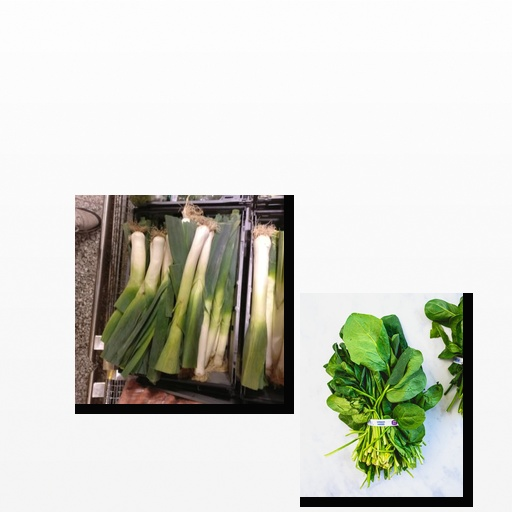
Food items: leek, spinach